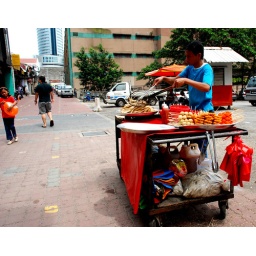
deep fried fish balls under the hard boilin' sun